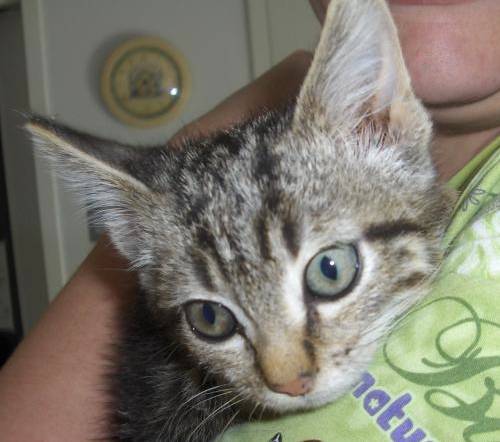
Label: cat